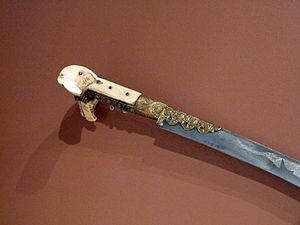
Sabre kandjar. Albanie. 19e s. Métal damasquiné, ivoire, pierres semi-précieuses. Musée barrois
L’Albanie est une république d’Europe du Sud, à l’ouest de la péninsule des Balkans, avec une ouverture sur la mer Adriatique et sur la mer Ionienne. Le pays a une frontière au nord avec le Monténégro, au nord-est avec le Kosovo, à l’est avec la république de Macédoine et au sud avec la Grèce.
L'Albanie, en forme longue la république d'Albanie est une république située en Europe du Sud, dans l’Ouest de la péninsule des Balkans. Elle possède une façade maritime à l'ouest, bordée par la mer Adriatique et la mer Ionienne. L'Albanie partage également des frontières communes avec le Monténégro au nord-nord-ouest, le Kosovo au nord-nord-est, la Macédoine du Nord à l'est-nord-est et la Grèce au sud-est.
Le château des ducs de Bar est un ancien château situé à Bar-le-Duc dans le département de la Meuse en région Grand Est. Perché sur un éperon rocheux au bout de la Ville Haute, il dominait la vallée de l'Ornain et la Ville Basse. Démantelé en 1670 par ordre du roi de France Louis XIV, il ne reste aujourd'hui plus que le Neuf-Castel du XVIᵉ siècle et quelques vestiges des fortifications.